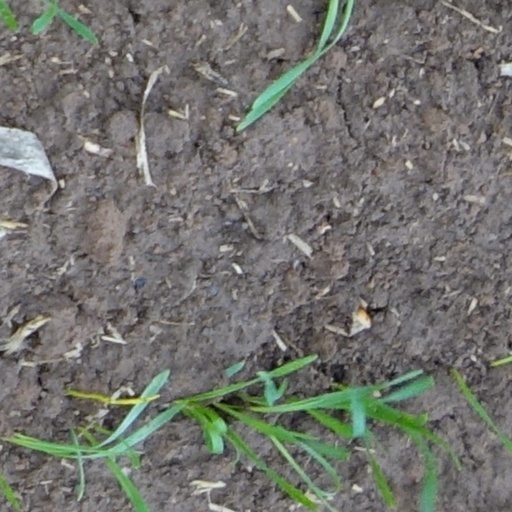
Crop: wheat